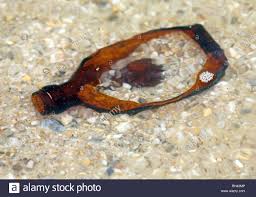
Waste category: glass